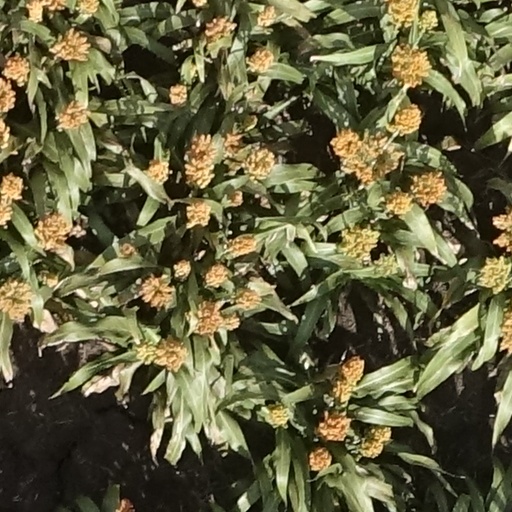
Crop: sorghum